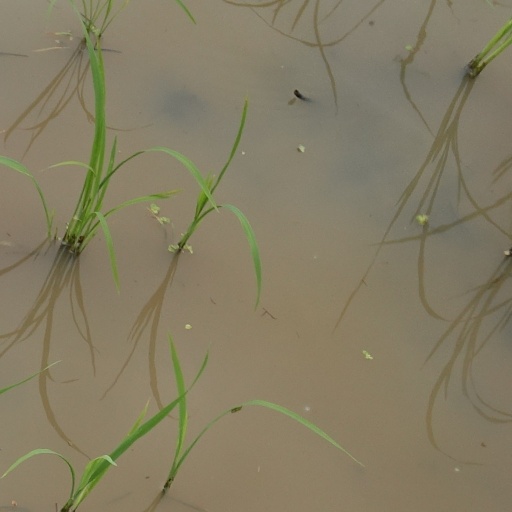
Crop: rice